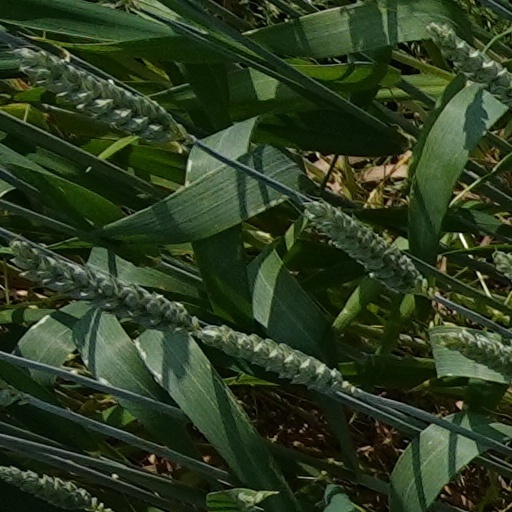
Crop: wheat